Jinpyeong of Silla

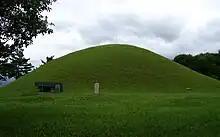
Royal tomb of King Jinpyeong in Gyeongju

Jinpyeong (567? – 632, reign 579 – 632) was the 26th king of Silla, one of the Three Kingdoms of Korea. King Jinpyeong followed in the footsteps of his predecessor, King Jinji, by reorganizing the central ruling system of Silla. Upon the onset of a multitude of conflicts between Baekje and Goguryeo, he sent emissaries to improve relations and strengthen ties between Silla and the Chinese dynasties Sui and Tang. He is also known for his promotion of Buddhism as a spiritual guide for the kingdom and encouraging Buddhist teachings. His 54 year long reign is the longest in Silla's history.